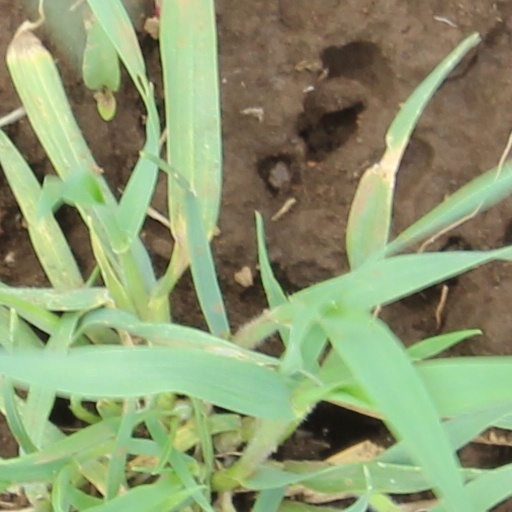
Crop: wheat